Legio III Italica

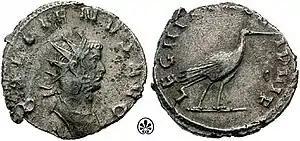
An antoninianus issued by Gallienus in 260 to celebrate "III Italica". Note the stork, the legion's symbol, on the obverse. The legion is called "VI Pia VI Fidelis", "six times faithful and six times loyal"

Legio III Italica ("Italian Third Legion") was a legion of the Imperial Roman army founded in 165 AD by the emperor Marcus Aurelius (r. AD 161–80) for his campaign against the Marcomanni tribe. The cognomen "Italica" suggests that the legion's original recruits were drawn for the defence of Italy. The legion was still active in Raetia and other provinces in the early 5th century (Notitia Dignitatum, dated ca. 420 AD for Western Roman Empire entries).